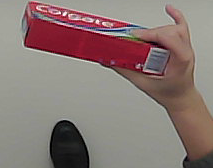
Product: colgate_toothpaste